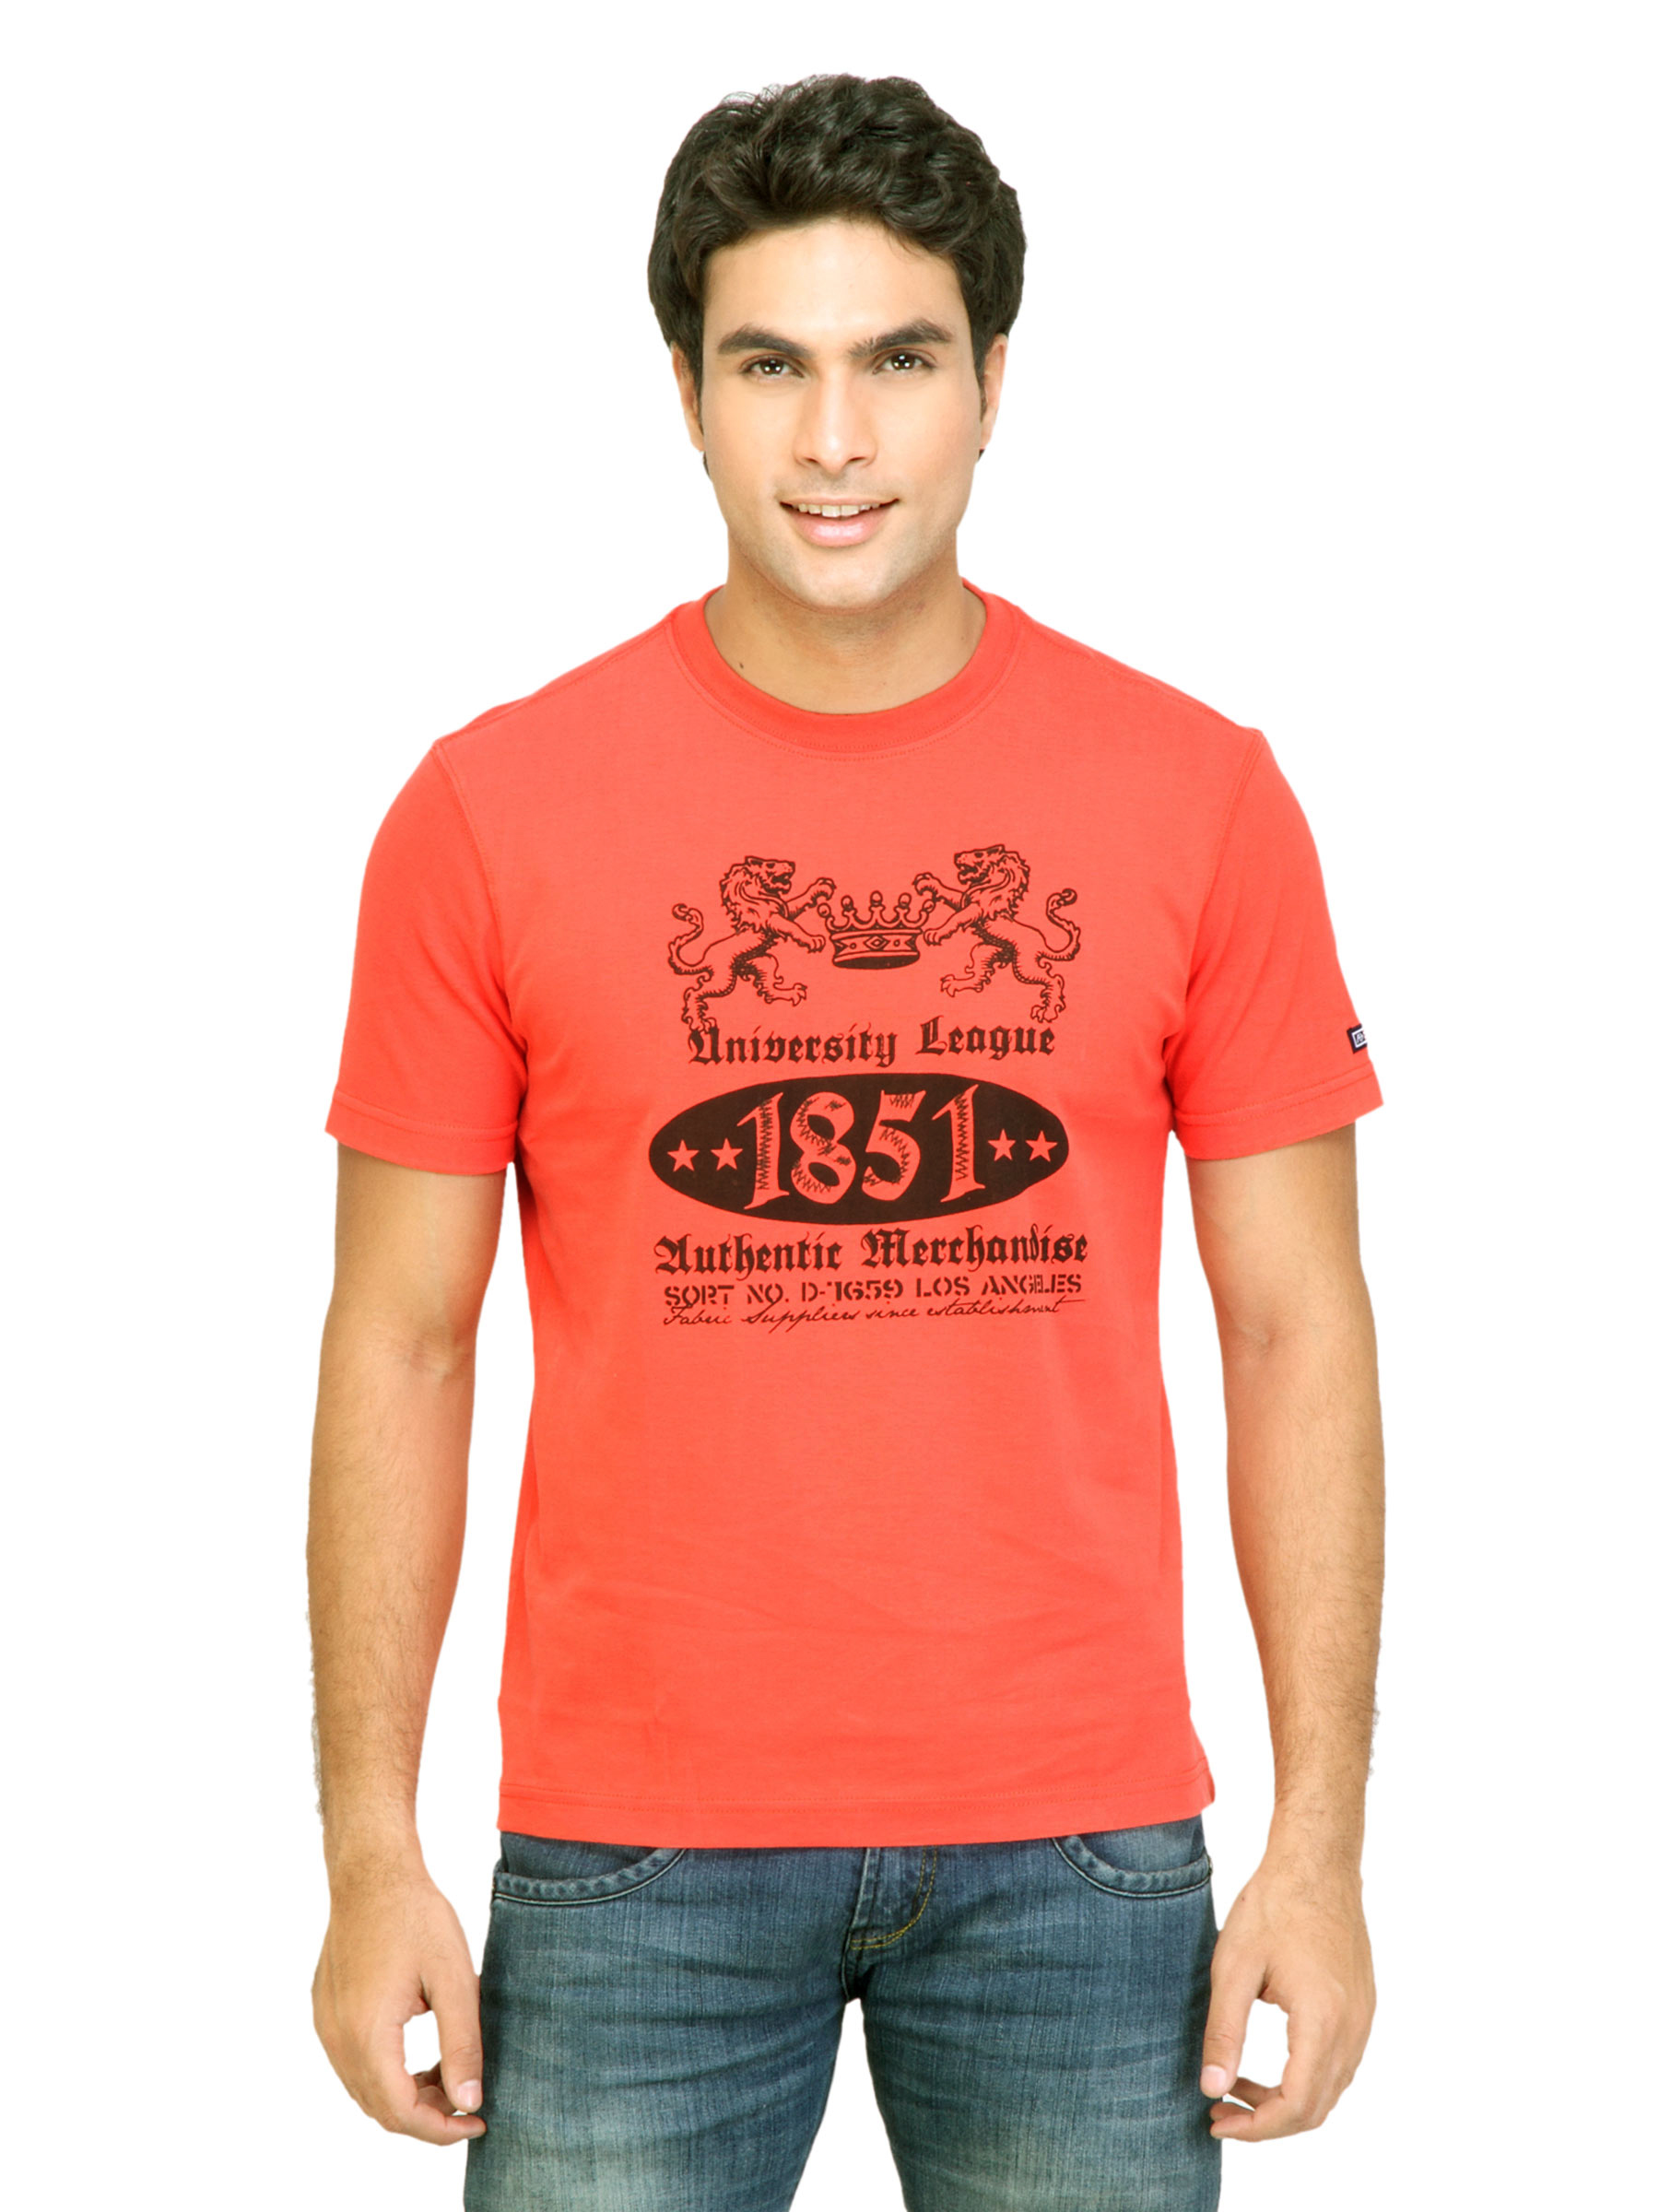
Arrow Sport Men Printed peach Tshirts
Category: Apparel / Topwear / Tshirts
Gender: Men
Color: Peach
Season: Fall 2011
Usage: Casual